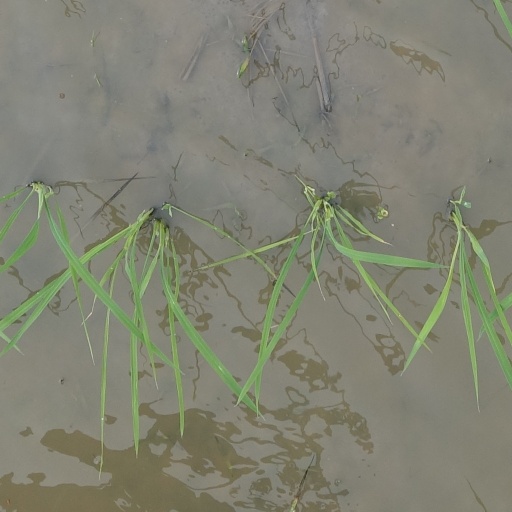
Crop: rice